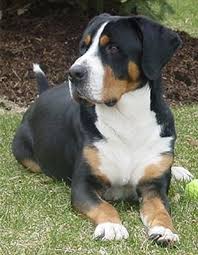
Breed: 237-n000086-Greater_Swiss_Mountain_dog